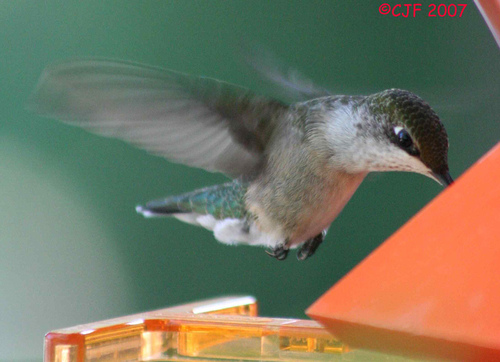
this long beaked bird has very fast wings and a green heada very tiny bird with dark grey body and green highlights throughout back and wings, also features a long pointed beak.
this very small bird with a long slender bill has iridescent green from its crown to its tail, a white throat speckled with reddish-brown, and a light gray-brown belly.
this tiny bird has a light gray belly with some hints of green, it also has dark green feathers on its head.
this bird is white brown and green in color with a long skinny beak, and brown eye rings.
a small bird with a greenish crown, with a long pointed bill.
this bird has wings that are grey and has a white belly
this tiny bird has a white belly, a green grown and a long beak.
this bird has wings that are green and has a long bill
this bird has wings that are grey and has a white belly
Species: Ruby Throated Hummingbird